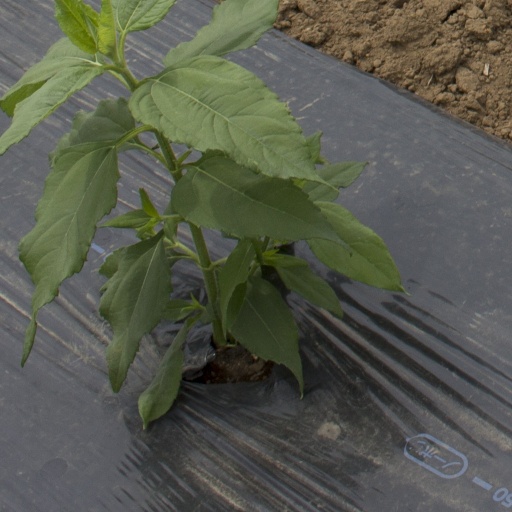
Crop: Jerusalem artichoke